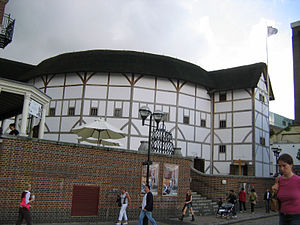
London / Kultur / Teater
Shakespeare Globe Theatre
"London er hovedstaden og den største metropolregion i Det Forenede Kongerige Storbritannien og Nordirland. Byens kerne City of London har omtrent sine middelalderlige grænser; men sent i 1800-tallet har navnet ""London"" også refereret til hele den hovedstad, der har udviklet sig om selve byen. I dag udgør størstedelen af denne konurbation Londons region og Greater London, med sin egen valgte borgmester og byråd.